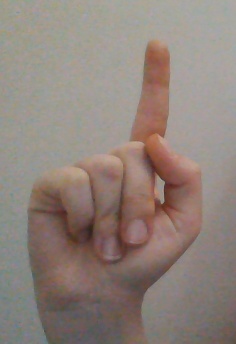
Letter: bb